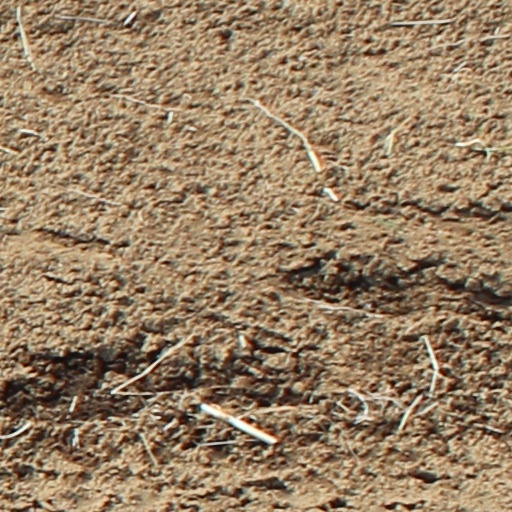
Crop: wheat